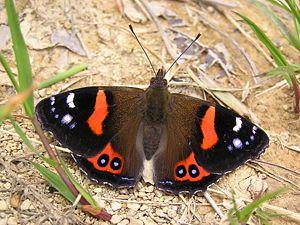
Le genre Vanessa regroupe des espèces de lépidoptères de la famille des Nymphalidae, de la sous-famille des Nymphalinae et de la tribu des Nymphalini.
Le Kahukura est une espèce de lépidoptères de la famille des Nymphalidae, endémique de Nouvelle-Zélande.